Protein folding

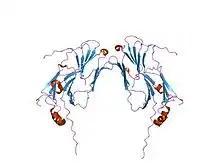
Example of a small eukaryotic heat shock protein

Molecular chaperones are a class of proteins that aid in the correct folding of other proteins "in vivo". Chaperones exist in all cellular compartments and interact with the polypeptide chain in order to allow the native three-dimensional conformation of the protein to form; however, chaperones themselves are not included in the final structure of the protein they are assisting in. Chaperones may assist in folding even when the nascent polypeptide is being synthesized by the ribosome. Molecular chaperones operate by binding to stabilize an otherwise unstable structure of a protein in its folding pathway, but chaperones do not contain the necessary information to know the correct native structure of the protein they are aiding; rather, chaperones work by preventing incorrect folding conformations. In this way, chaperones do not actually increase the rate of individual steps involved in the folding pathway toward the native structure; instead, they work by reducing possible unwanted aggregations of the polypeptide chain that might otherwise slow down the search for the proper intermediate and they provide a more efficient pathway for the polypeptide chain to assume the correct conformations. Chaperones are not to be confused with folding catalyst proteins, which catalyze chemical reactions responsible for slow steps in folding pathways. Examples of folding catalysts are protein disulfide isomerases and peptidyl-prolyl isomerases that may be involved in formation of disulfide bonds or interconversion between cis and trans stereoisomers of peptide group. Chaperones are shown to be critical in the process of protein folding "in vivo" because they provide the protein with the aid needed to assume its proper alignments and conformations efficiently enough to become "biologically relevant". This means that the polypeptide chain could theoretically fold into its native structure without the aid of chaperones, as demonstrated by protein folding experiments conducted "in vitro"; however, this process proves to be too inefficient or too slow to exist in biological systems; therefore, chaperones are necessary for protein folding "in vivo." Along with its role in aiding native structure formation, chaperones are shown to be involved in various roles such as protein transport, degradation, and even allow denatured proteins exposed to certain external denaturant factors an opportunity to refold into their correct native structures.